Norway–Poland relations

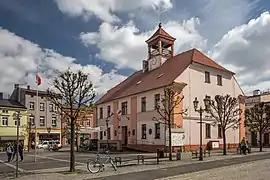
Ostrzeszów Town Hall, which houses the Regional Museum with an exhibition dedicated to Norwegian prisoners of war from World War II

During World War II, both countries were invaded by Germany. The Polish Independent Highland Brigade fought for Norway in the Battles of Narvik against German soldiers. During the war, both countries maintained close contacts as both had governments-in-exile based in London. Approximately 20,000 Poles were taken by the Germans from occupied Poland for forced labor in Norway, while some Norwegian prisoners of war were sent to German POW camps operated in occupied Poland, including Stalag XXI-C in Wolsztyn, Stalag 357 in Toruń, and most notably Oflag XXI-C in Ostrzeszów. Several Poles and Norwegians were among the victims of the Stalag Luft III murders, perpetrated by Germany in 1944. After liberation, Norway became a second home for some of the former Polish forced laborers.